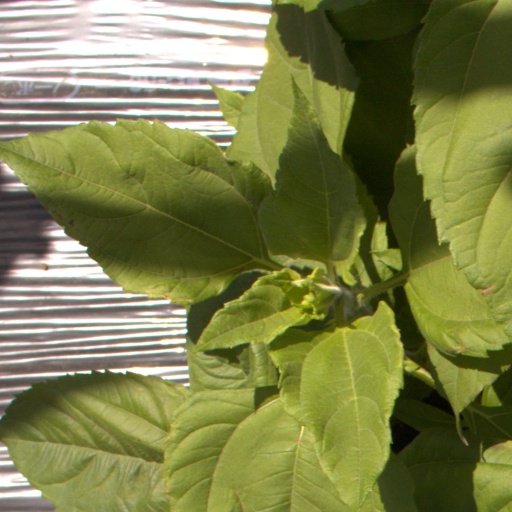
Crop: Jerusalem artichoke